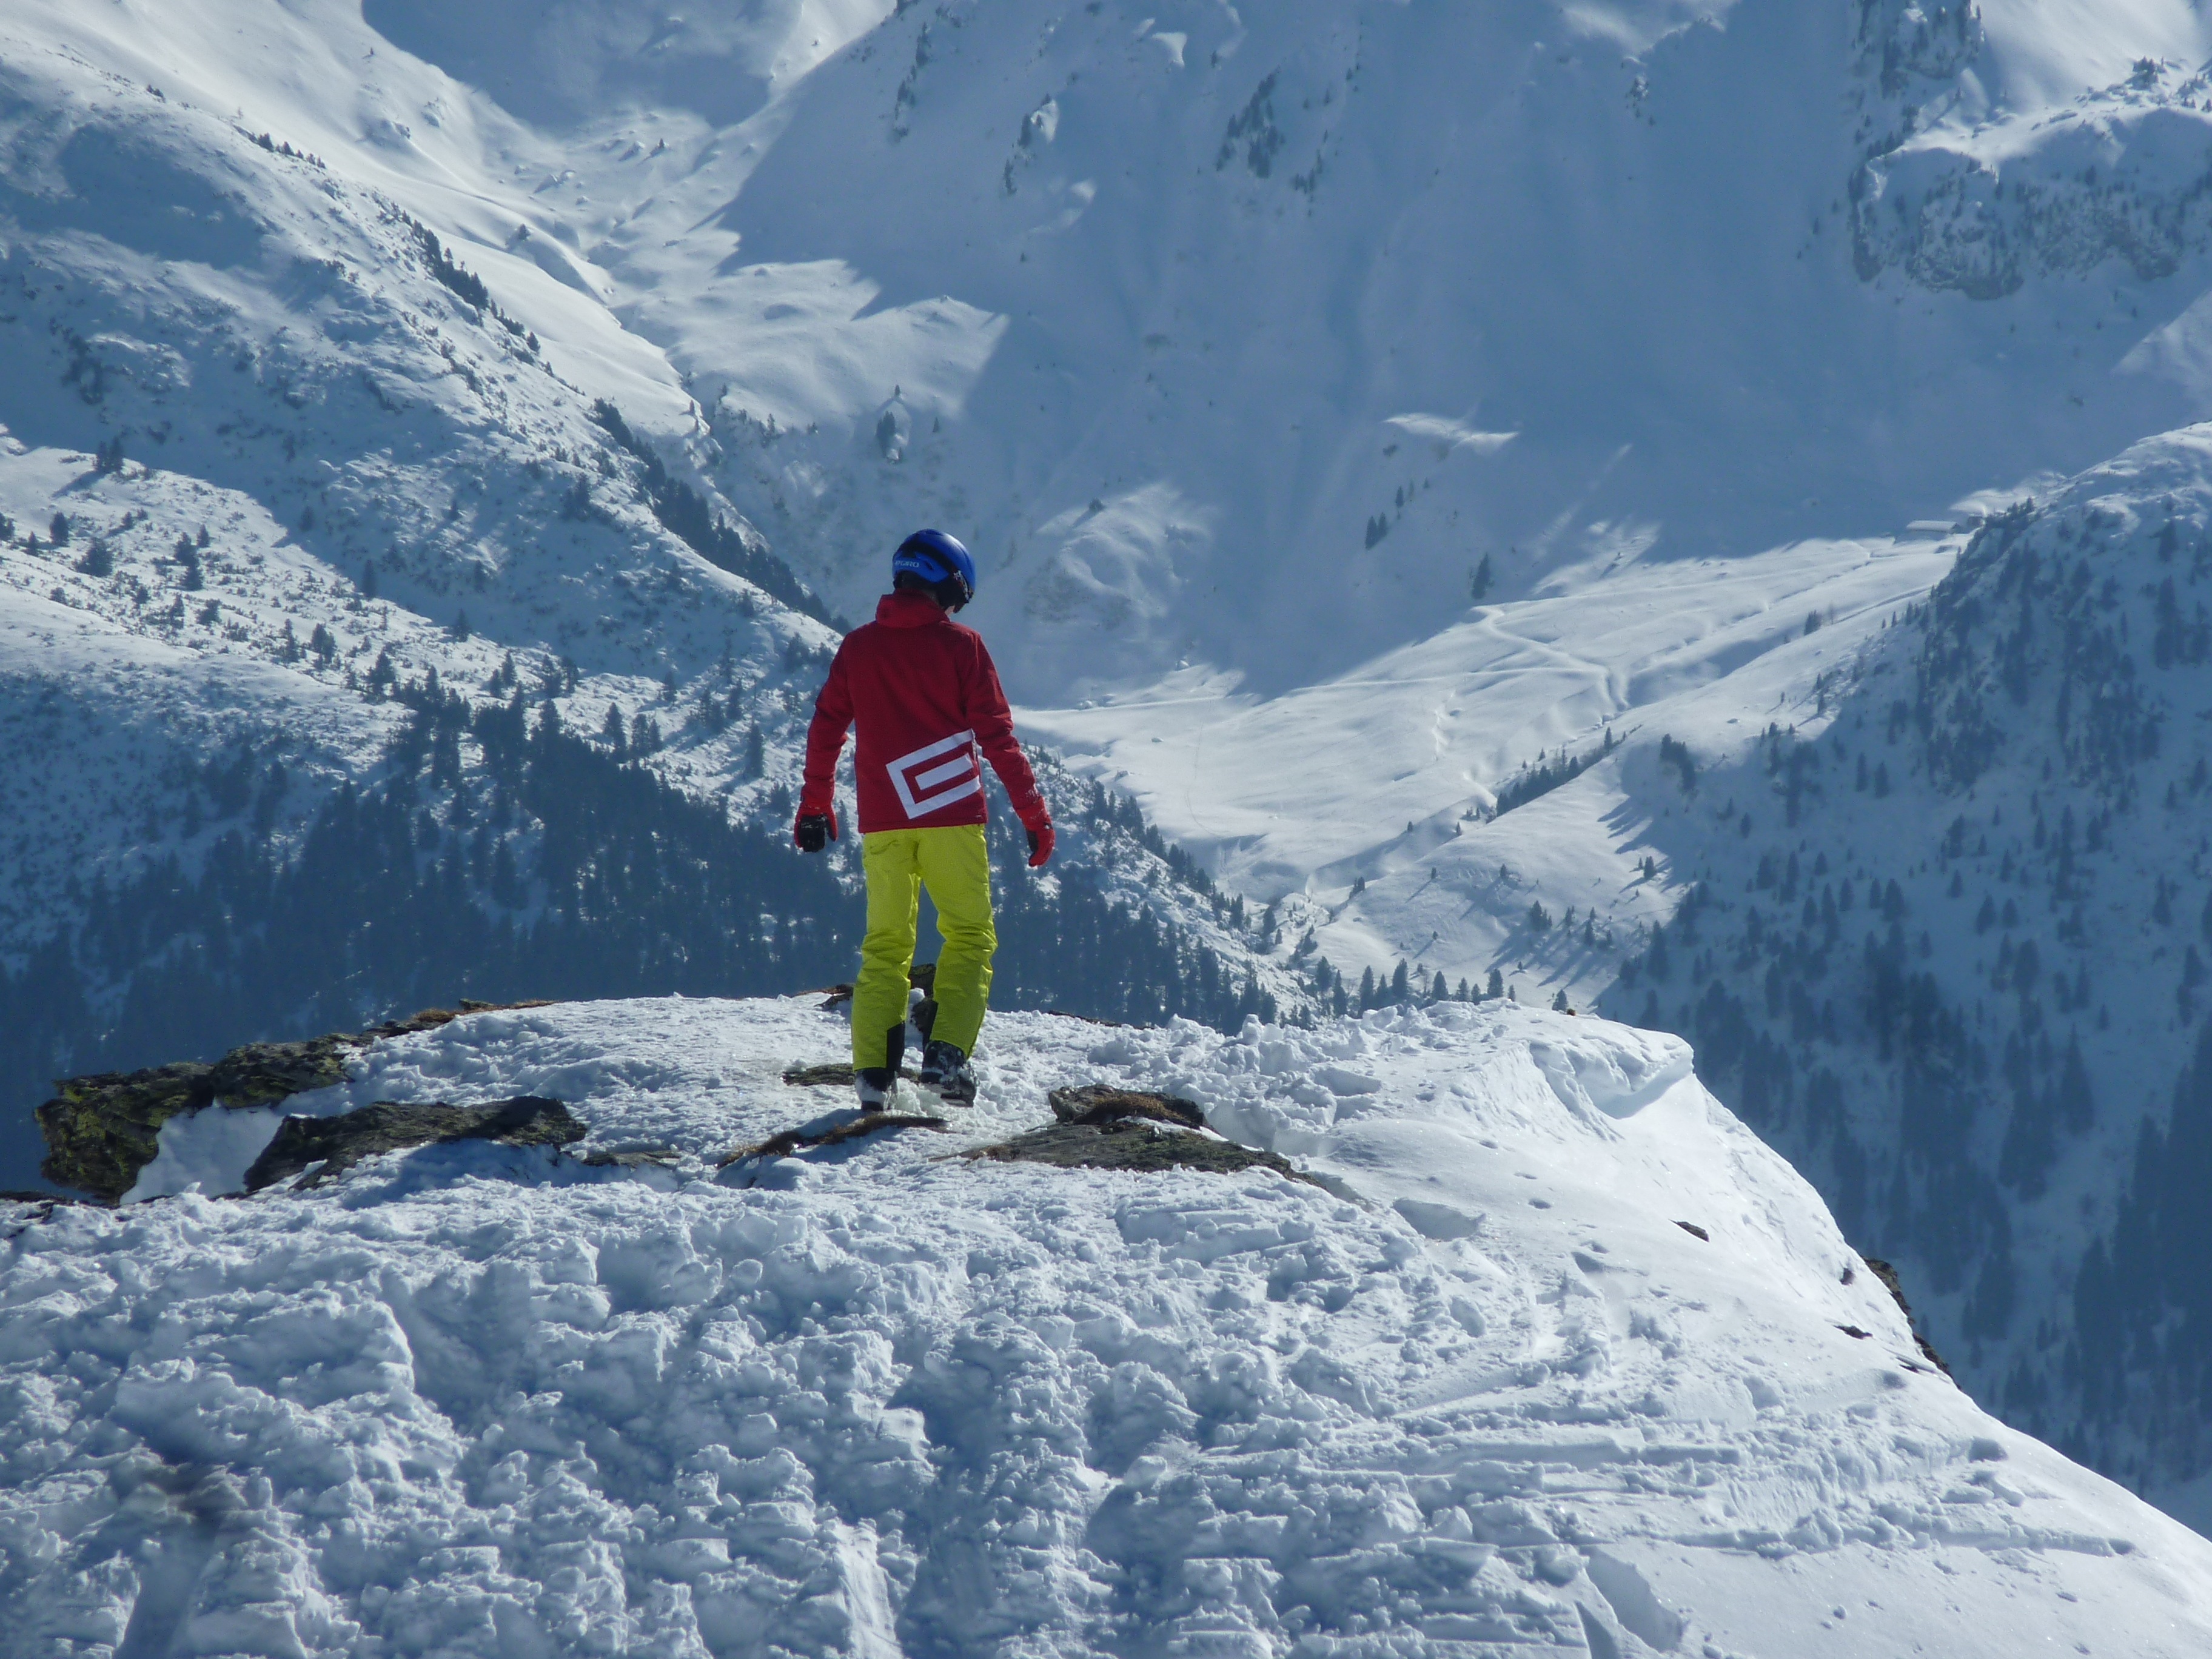
mountain, snow, winter, adventure, mountain range, recreation, alpine, extreme sport, skiing, ridge, summit, mountaineering, winter sport, sports, mountains, alps, downhill, ski, footwear, piste, winter sports, ski touring, nordic skiing, ski mountaineering, ski equipment, mountainous landforms, geological phenomenon, mountain guide, telemark skiing